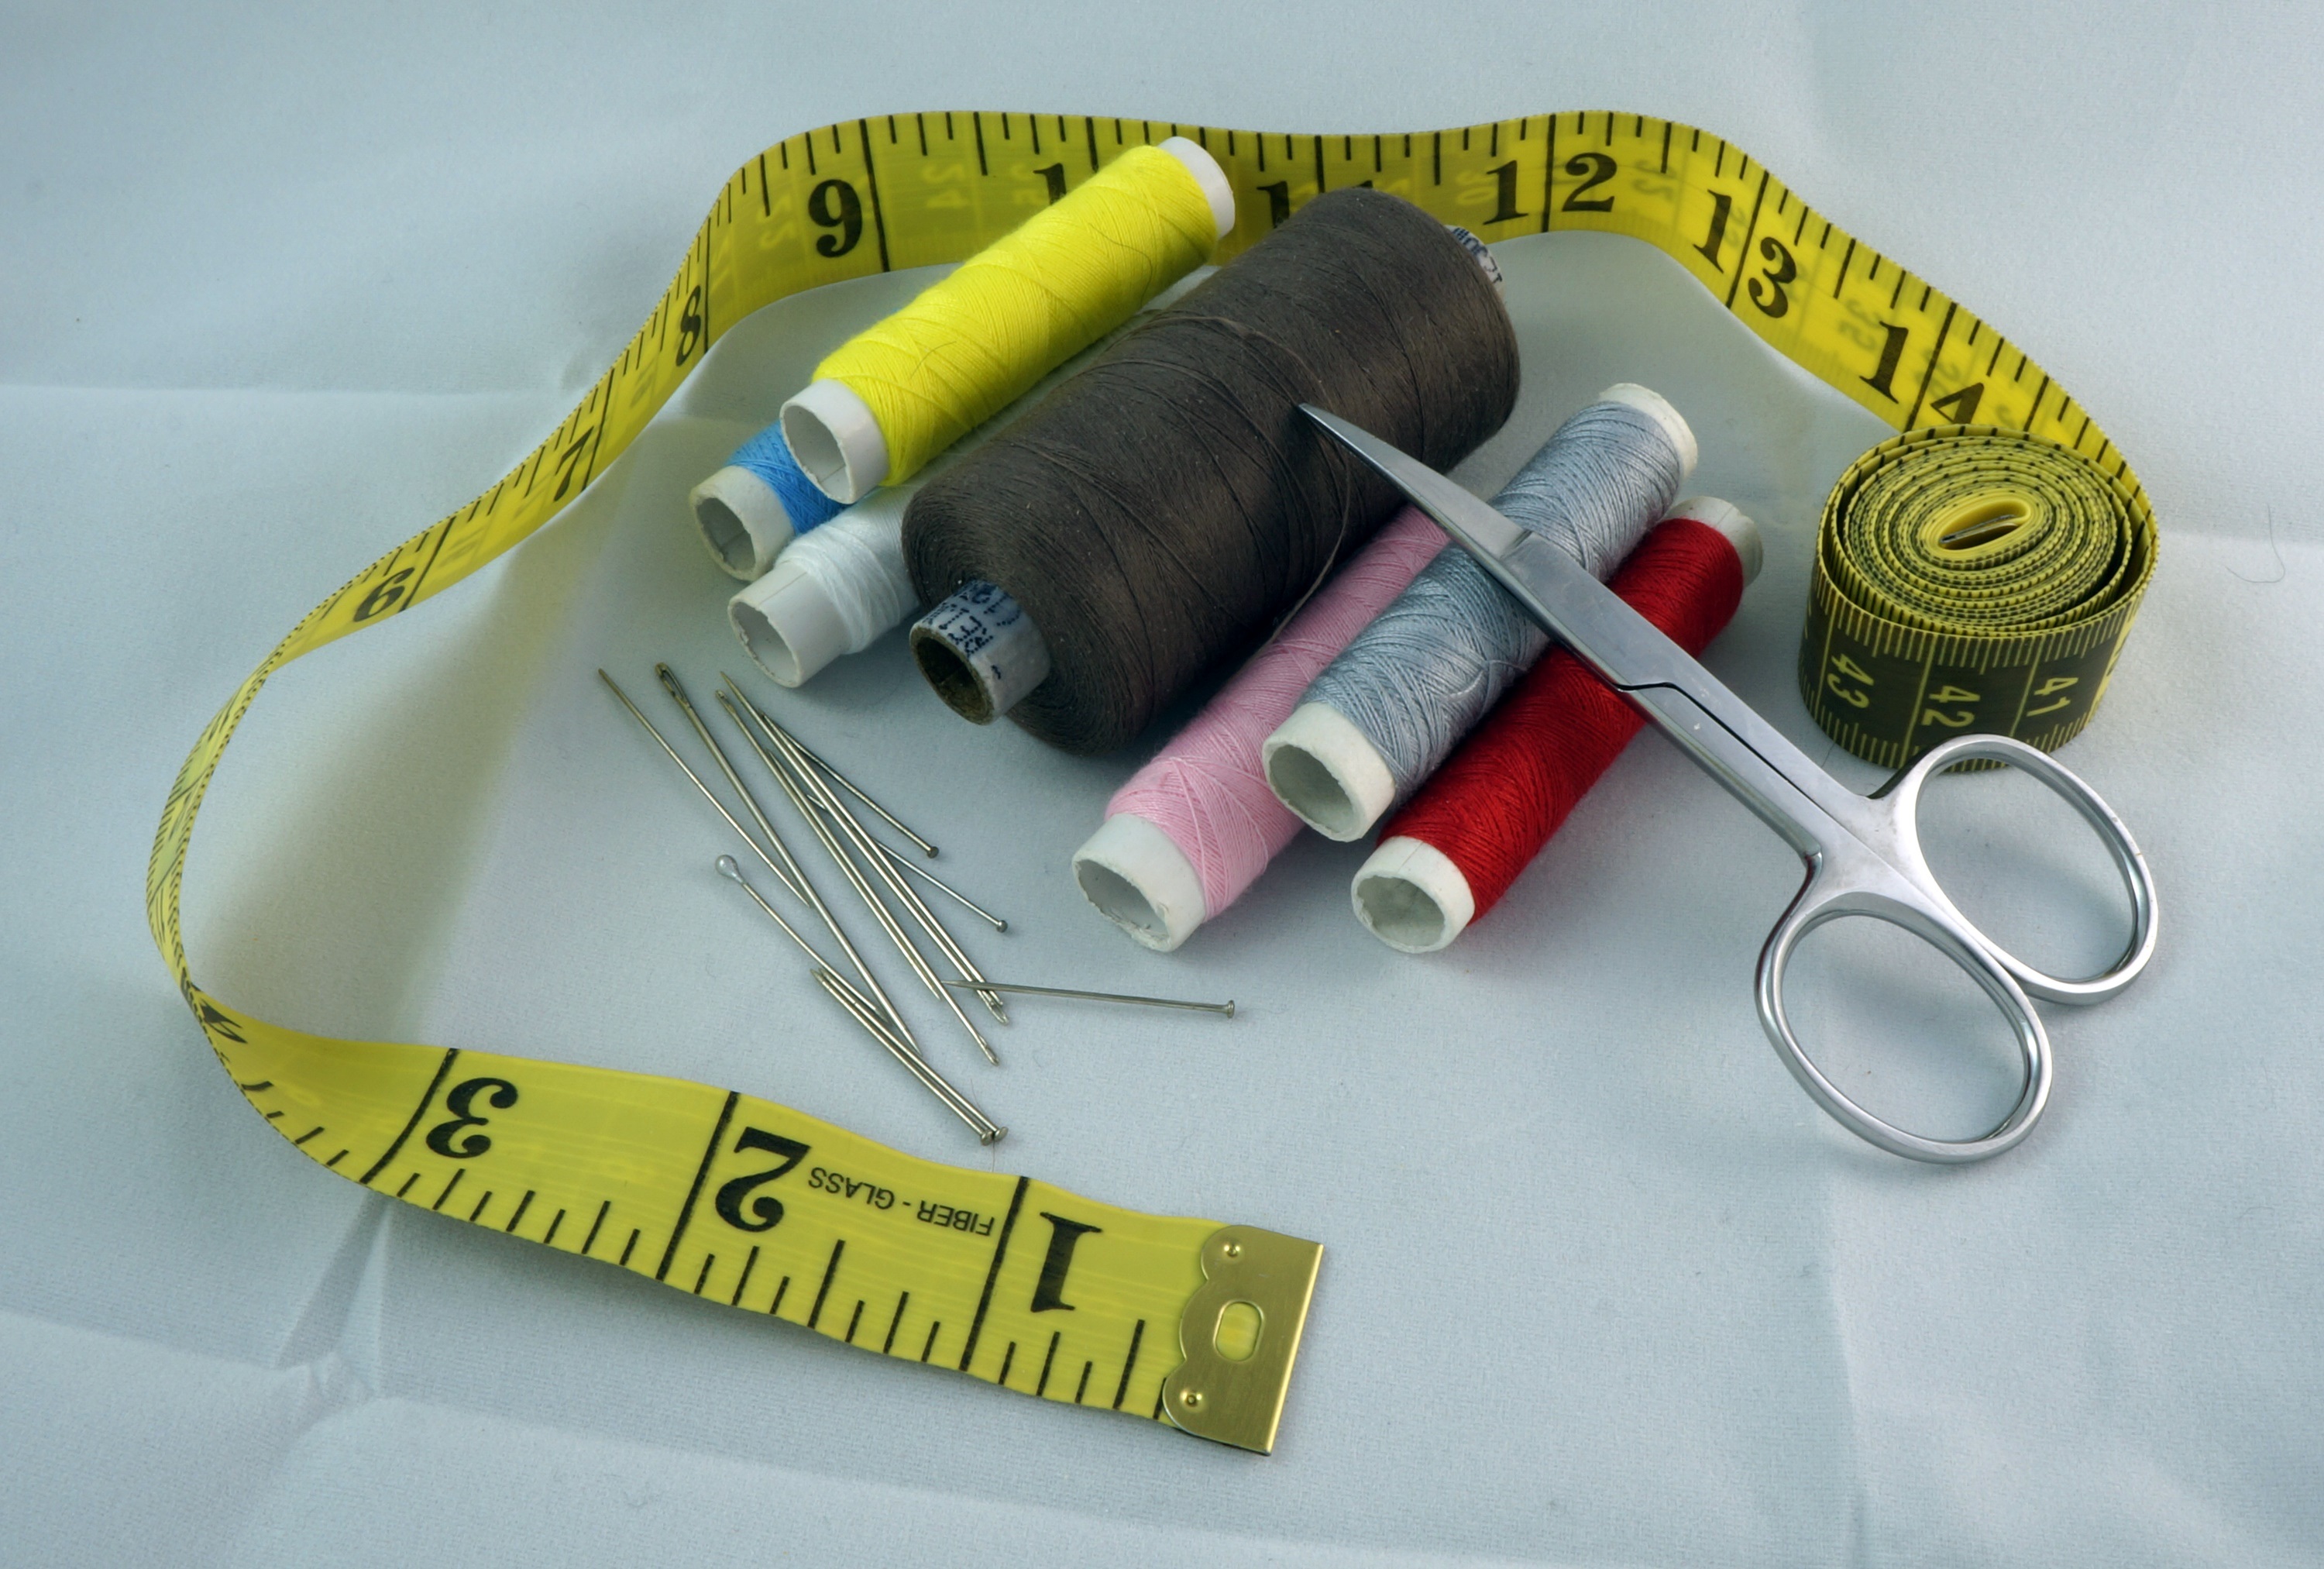
needle, sewing, thread, sew, product, art, pin, tape measure, scissors, sewing set